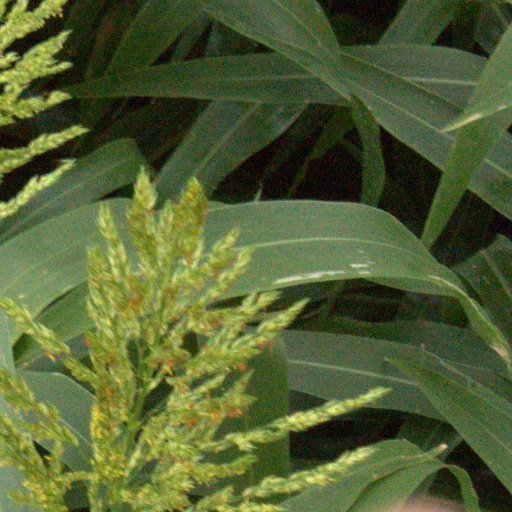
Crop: sorghum